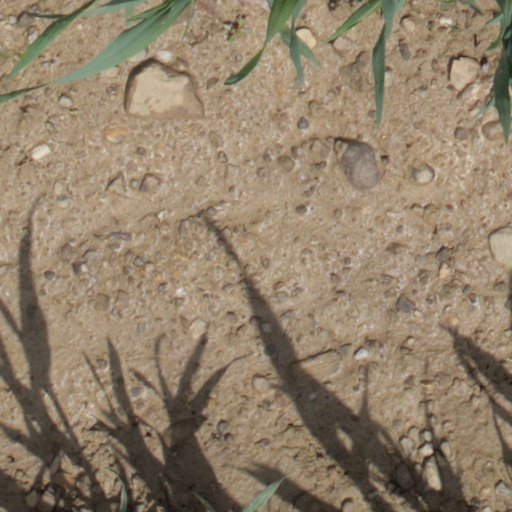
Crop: wheat